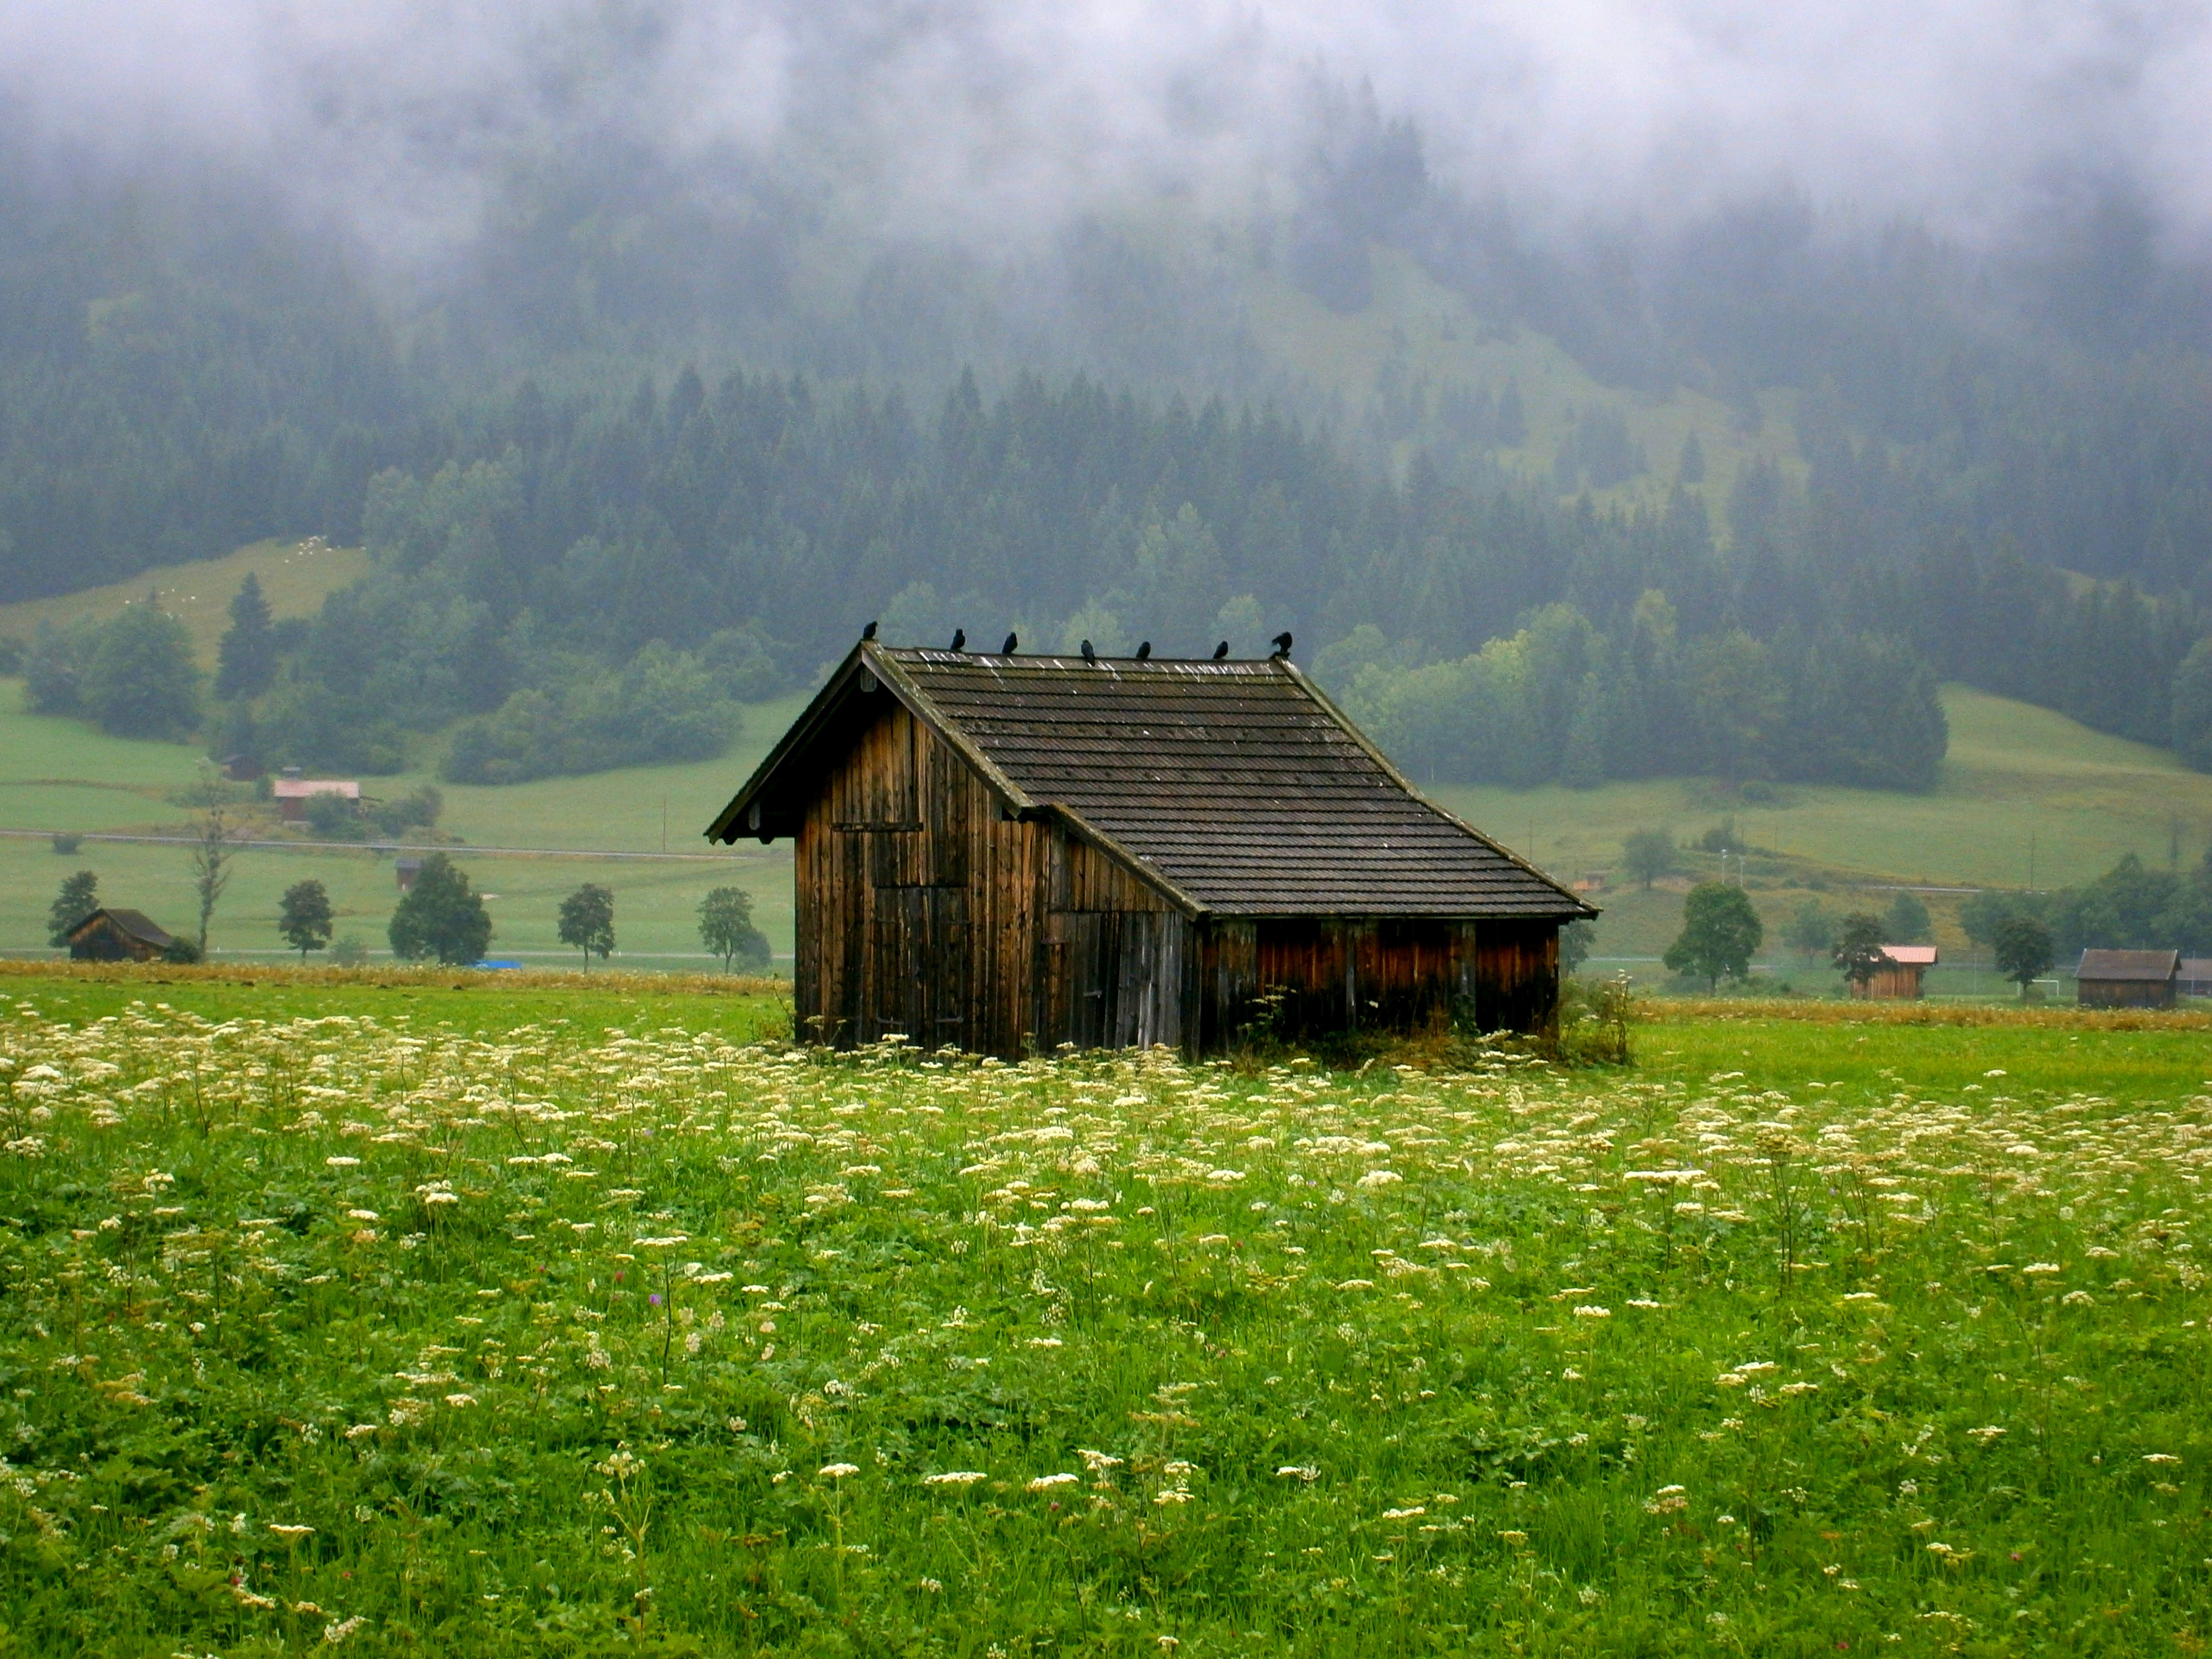
landscape, nature, grass, mountain, field, farm, meadow, house, hill, building, barn, valley, mountain range, hut, village, green, alphabet, pasture, agriculture, highland, crow, alps, grassland, dig, rural area, old barn, geographical feature, mountainous landforms